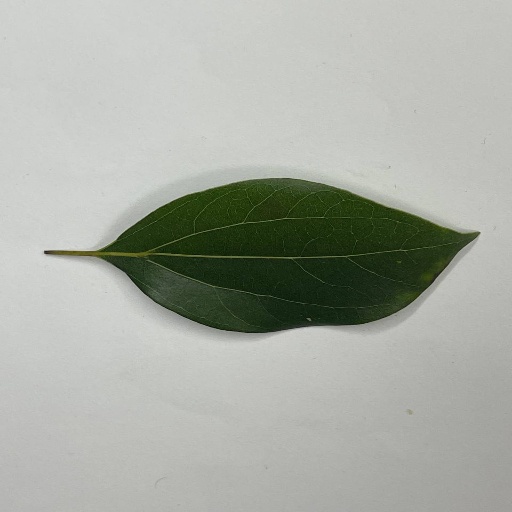
Species: Camphor
Leaf condition: Healthy Leaf